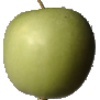
Label: apple_granny_smith